Sophia Wadia

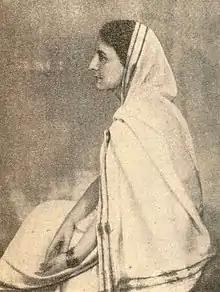

Sophia Wadia, née Sophia Camacho, was a Colombian-born naturalized Indian theosophist, littérateur, the founder of "PEN All India Centre" and the founder editor of its journal, "The Indian PEN". She also cofounded The Indian Institute of World Culture, Bangalore (now Bengaluru) and the Asian Book Trust, Bombay (now Mumbai). The Government of India honoured Wadia in 1960, with the award of Padma Shri, the fourth highest Indian civilian award, for her services to the nation.